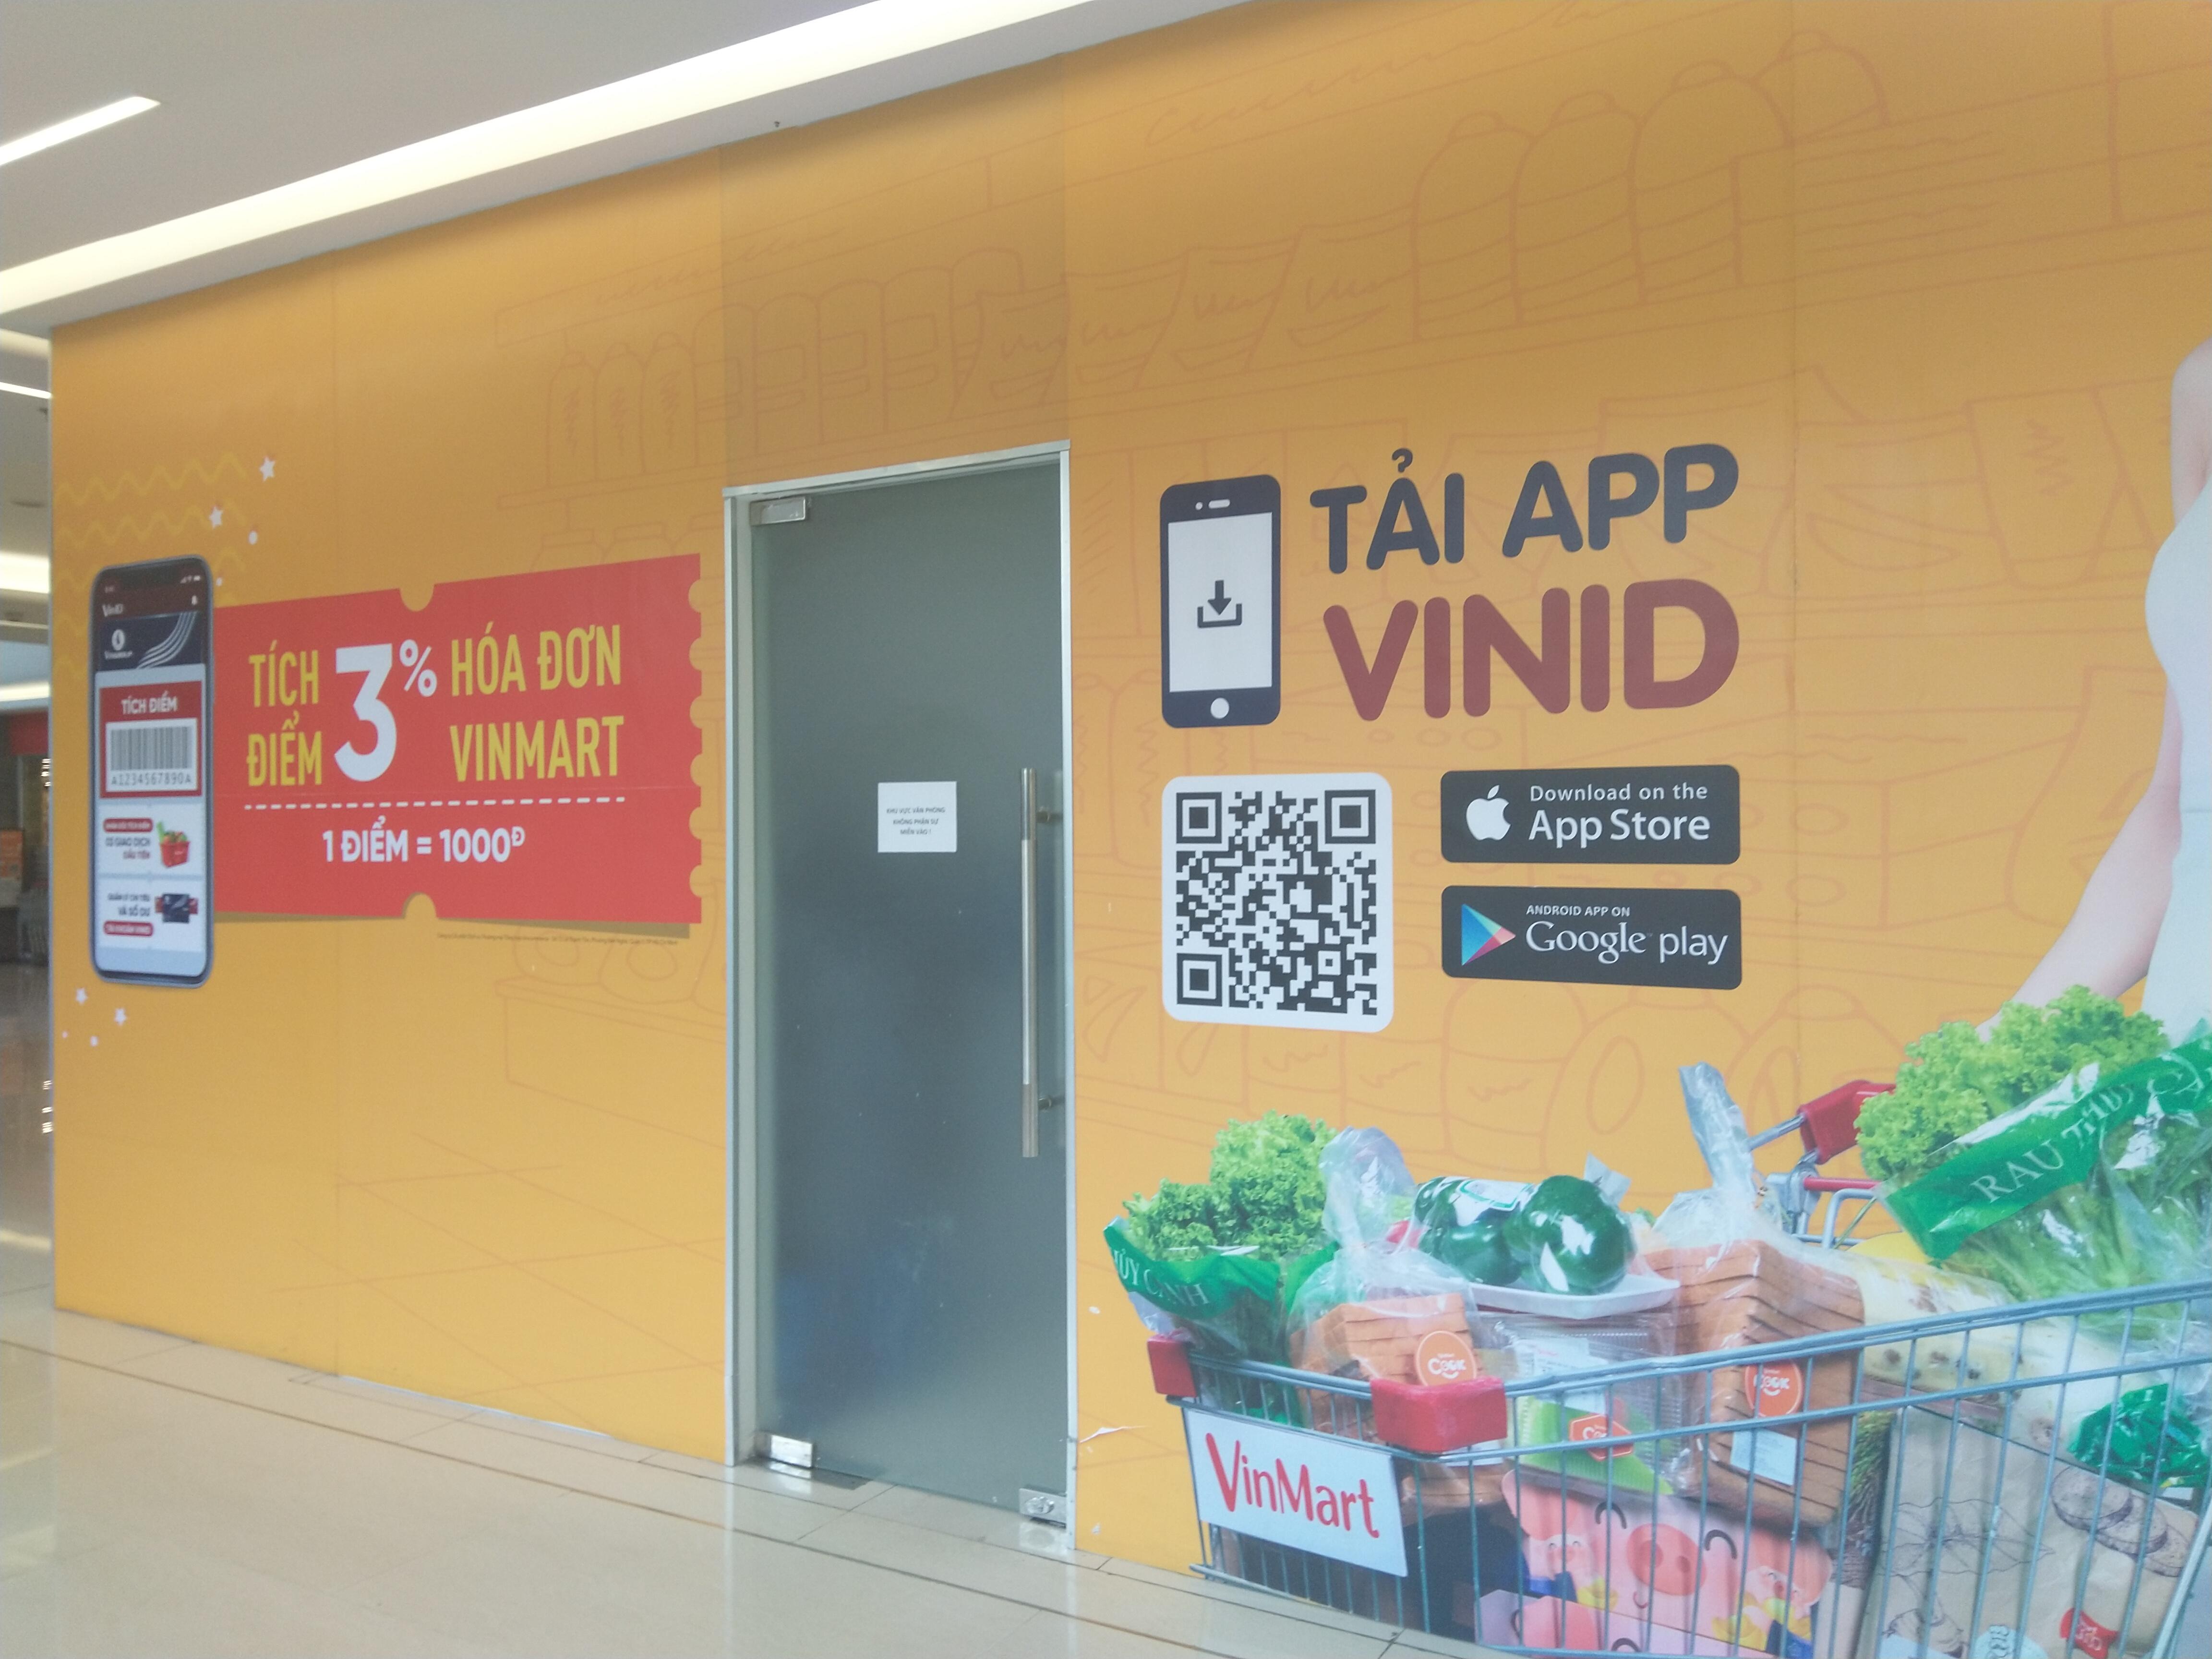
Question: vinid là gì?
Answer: là tên app